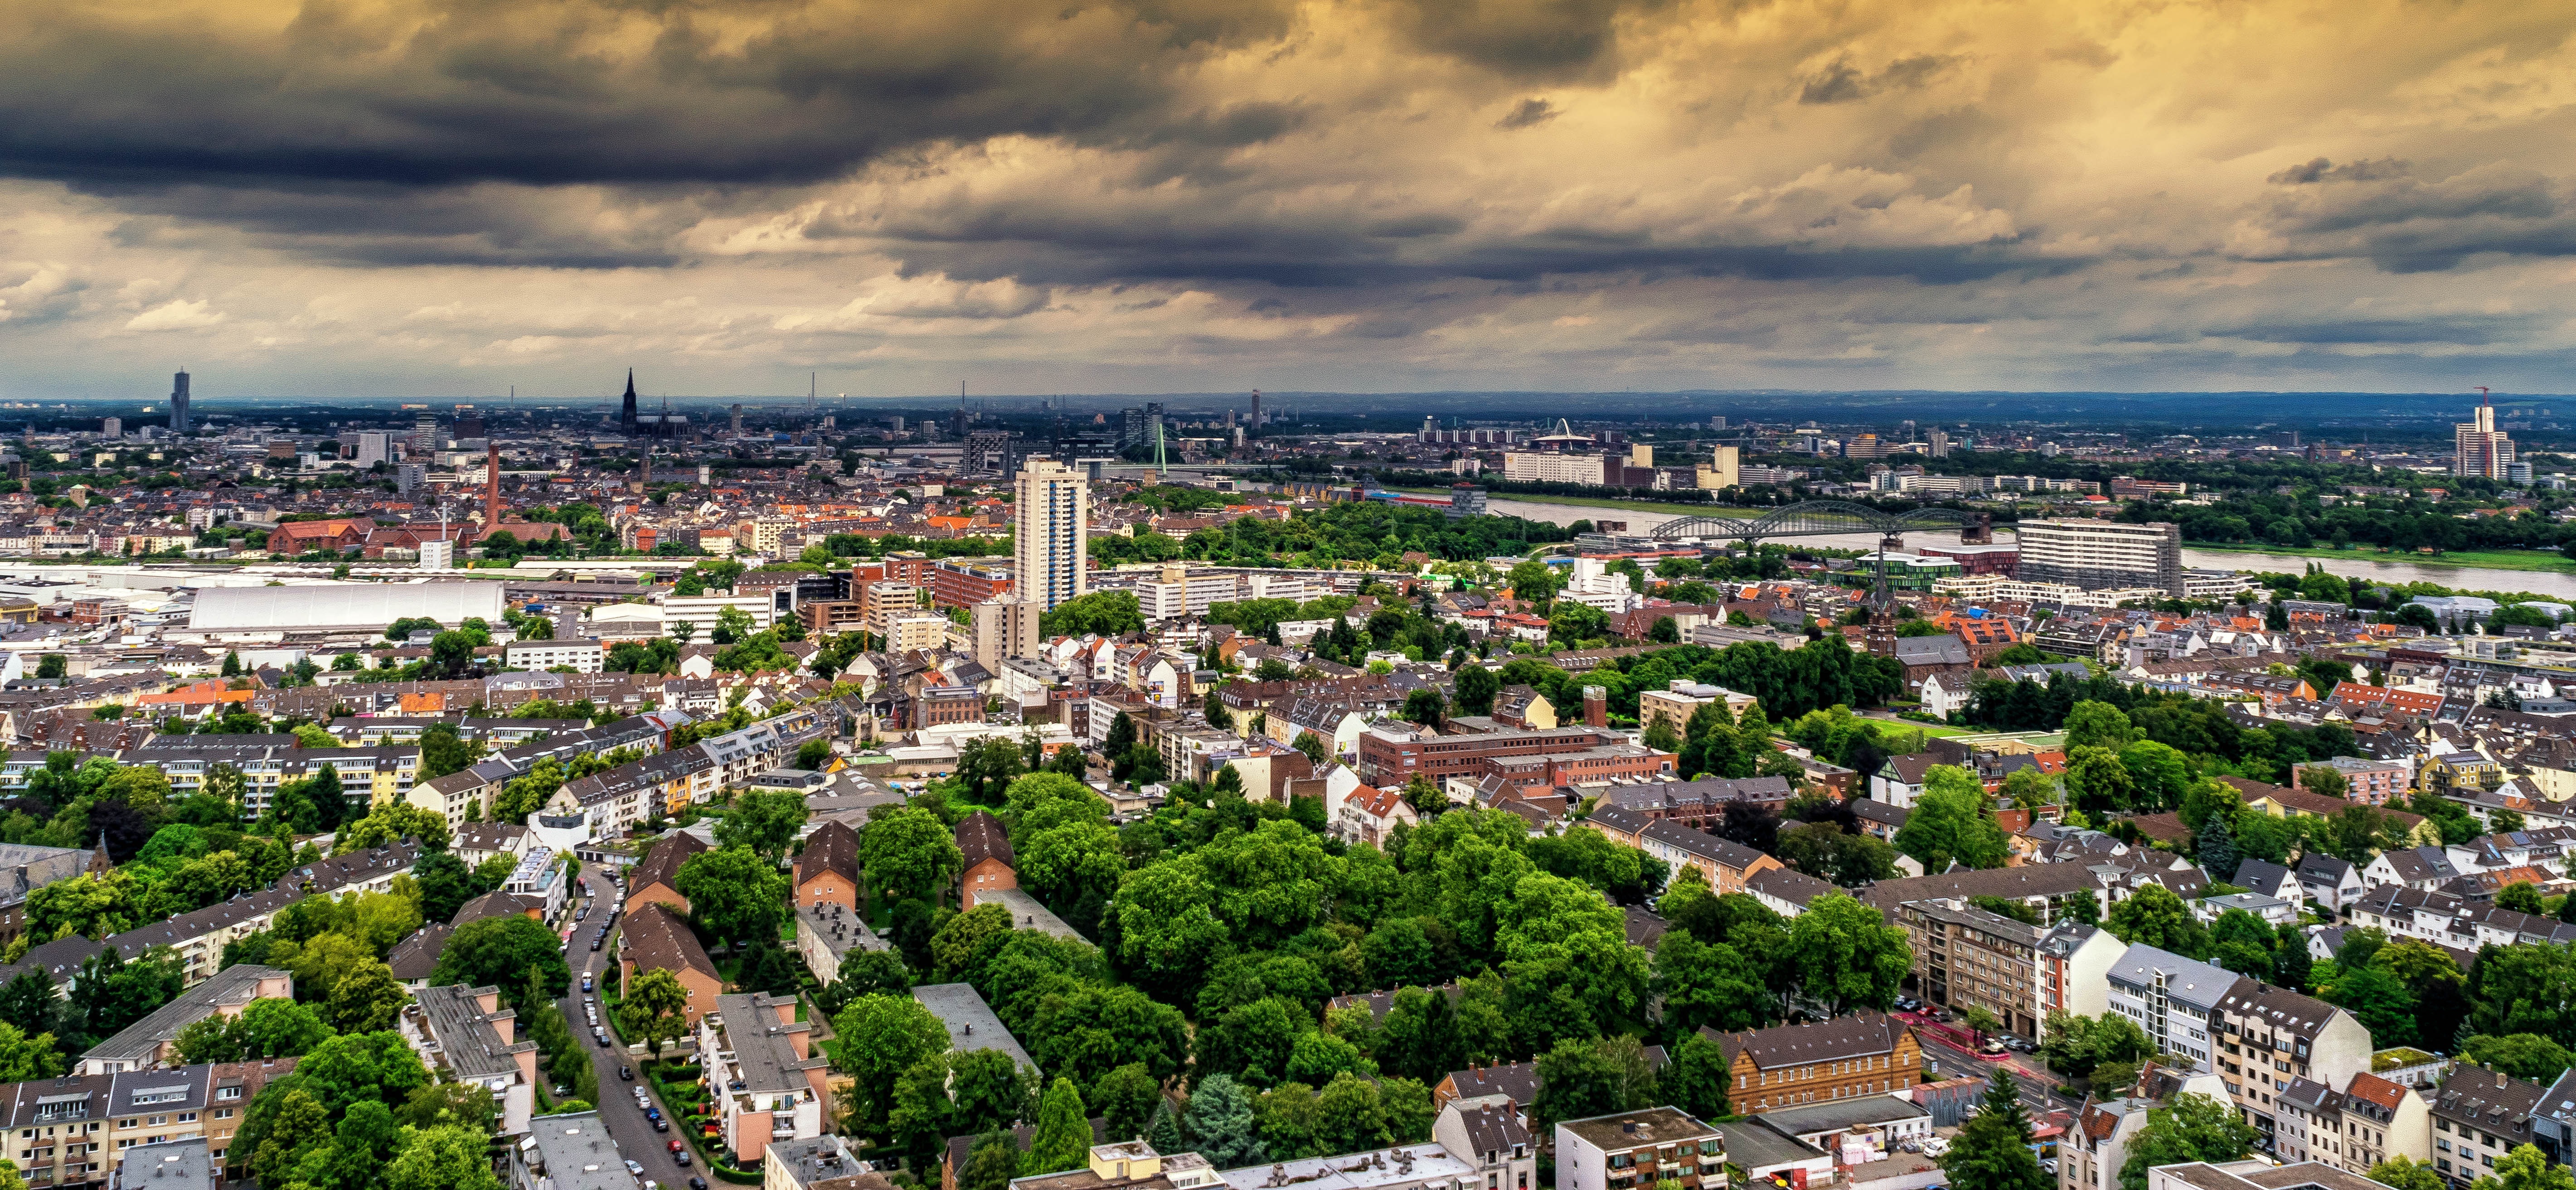
horizon, architecture, sky, skyline, photography, town, view, city, skyscraper, cityscape, panorama, downtown, suburb, landmark, tower block, clouds, outlook, cologne, metropolis, distant, neighbourhood, dark clouds, town center, bird's eye view, aerial photography, urban area, residential area, geographical feature, human settlement, metropolitan area